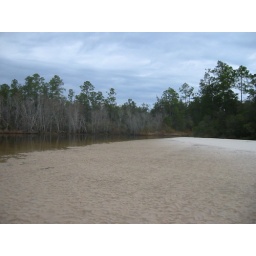
This is the river near the bridge that you cross on Deaton Bridge Road right before entering the park.